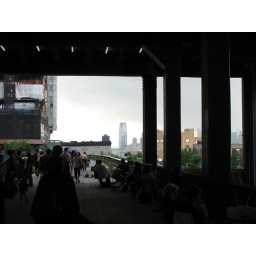
When the skies open up, you can duck under one of the several buildings that bridge the High Line...